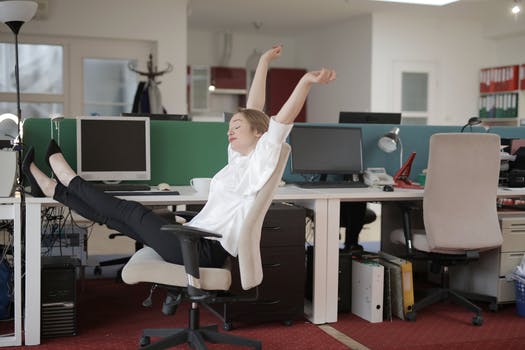
Label: No Watermark